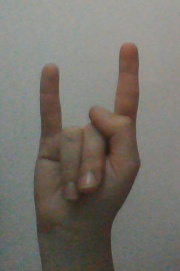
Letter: la